Pirin National Park

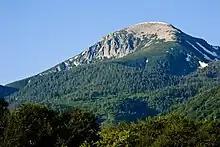
Dautov Vrah in summer

Pirin National Park encompasses much of the homonymous mountain range in southwestern Bulgaria, which forms part of the Rila–Rhodope Massif. To the north it is divided from the Rila mountain range by the Predel Saddle and mountain pass at 1140 m elevation, to the east reaches the valley of the river Mesta, including the Razlog Valley, to the south the Paril Saddle (1170 m) forms the border with the Slavyanka mountain range, and to the west reaches the valley of the river Struma. The park is situated entirely in Blagoevgrad Province in the municipalities of Bansko (36.6% of the park's territory), Gotse Delchev (4.9%), Kresna (14.9%), Razlog (10.2%), Sandanski (30.7%), Simitli (2.3%) and Strumyani (0.4%).